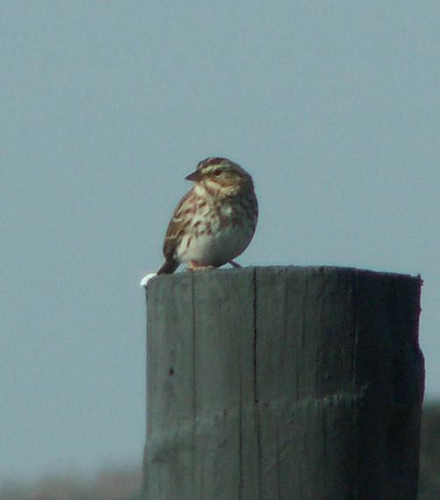
a bird with a tiny point bill, speckled brown and white breast, and white belly
this bird has a brown crown, and small bill, and a spotted breast.
a bird with a heavy looking body for its tarsus
this bird is brown and white in color with a stubby beak, and brown eye rings.
a small brown and white bird with a brown beak and orange feet.
this bird has wings that are brown and has a white belly
this bird has wings that are brown and has a white rotund belly
this bird has wings that are brown and has a white belly
this bird has wings that are brown and has a short billsmall light brown and white bird with cone-shaped bill, streaked light brown ad white chest, white belly and abdomen and a brown crown with a light stripe in the middle of it.
Species: Vesper Sparrow